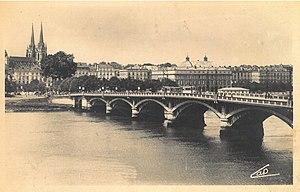
Bayonne
Le tramway de Bayonne-Lycée à Biarritz est une ligne de tramway électrique qui a fonctionné entre ces villes entre 1888 et 1948.